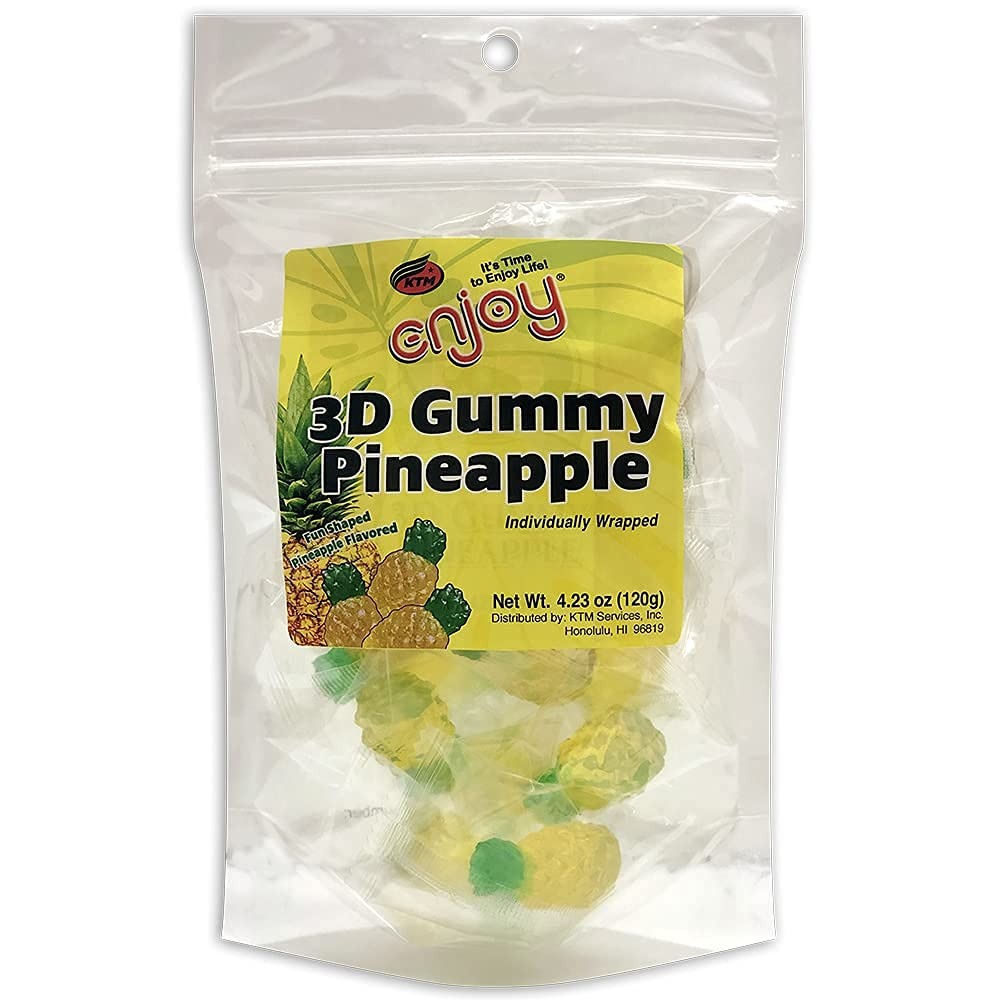
Item Name: Enjoy 3D Gummy Pineapple (4.23 oz)
Bullet Point: Beautiful, transluscent, 3D-shaped, soft, pineapple-flavored, gummy candies
Product Description: These are beautiful to look at and wonderful to eat! Our 3D Gummy Pineapple candies are soft, sparkling, and bursting with flavor. These make excellent accents and tropical touches to any event or party. Put them in your favorite beverage and turn it into a classy and fun refreshment. Even better, share them with friends and family and enjoy life!
Value: 4.23
Unit: Ounce

Price: 11.89